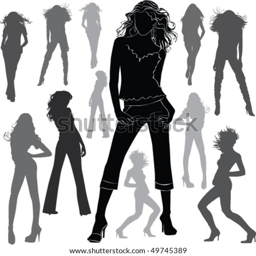
a lot of vector black silhouettes of beautiful women on white background